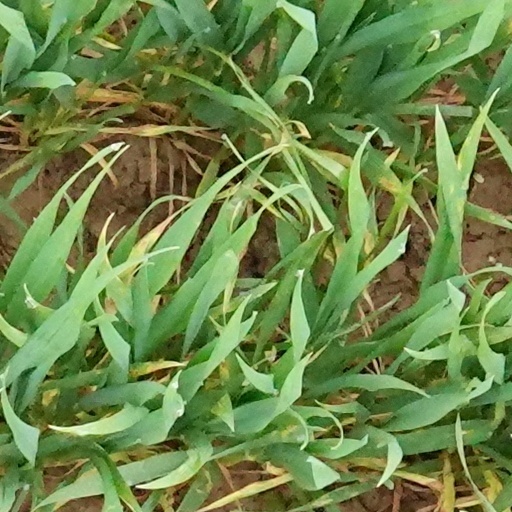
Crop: wheat